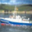
Label: ship